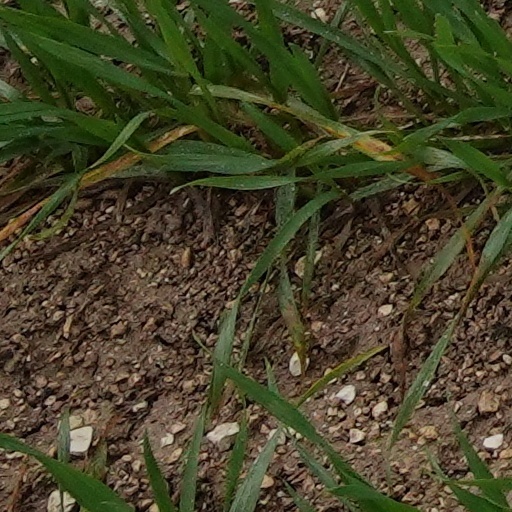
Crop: wheat